Pont de la Concorde (Paris)

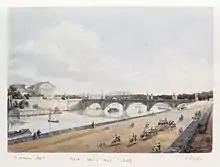
The bridge in 1829, with the 12 statues

In 1810, Napoleon placed along the sides of the bridge the statues of eight French generals killed in battle during the campaigns of the First French Empire. On the Bourbon Restoration these were replaced with twelve monumental marble statues, including four of the "grands ministres" (Suger, Sully, Richelieu, Colbert), four royal generals (Du Guesclin, Bayard, Condé, Turenne) and four sailors (Duguay-Trouin, Duquesne, Suffren, Tourville). However, this collection of statues proved too heavy for the bridge, and Louis-Philippe I had them removed and transferred to Versailles.